Ek Duje Ke Vaaste

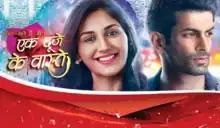

Ek Duje Ke Vaaste is an Indian Hindi-language romantic television series which aired on Sony TV from 29 February 2016 to 7 October 2016.